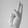
ASL letter: U